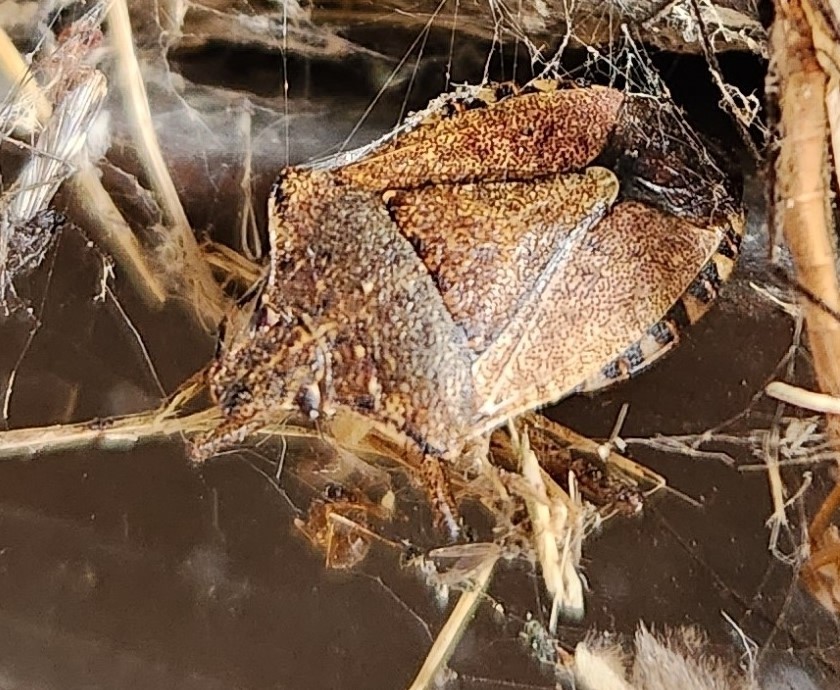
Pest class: stink_bug